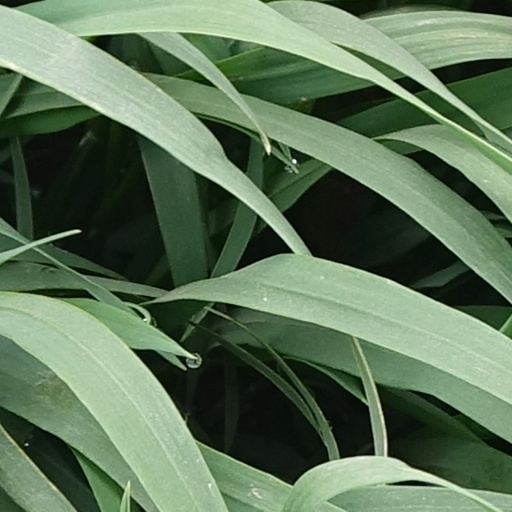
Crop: wheat